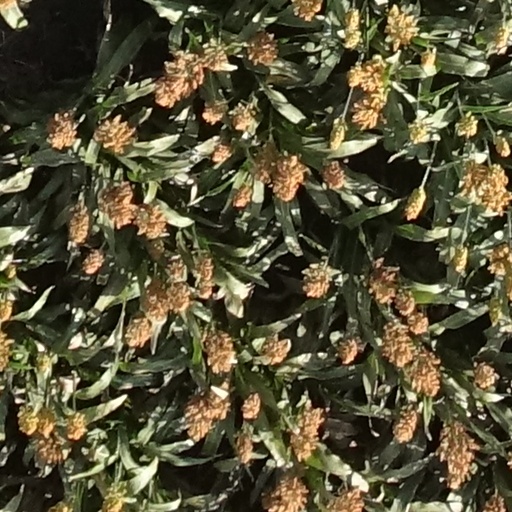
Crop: sorghum